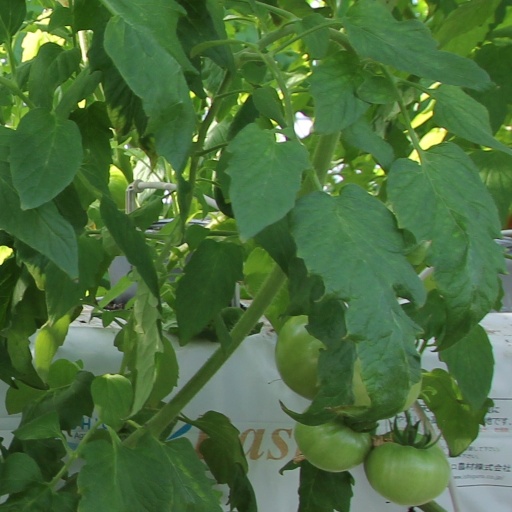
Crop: tomato